Aiken Mile Track

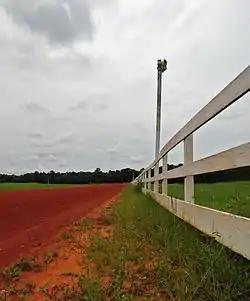
Aiken Mile Track

Aiken Mile Track, located in Aiken, South Carolina, was built around 1936 during the heart of the Great Depression. Horses and horse racing is known as the “sport of kings.” Within that context it is significant that such a track should be built during a time of nationwide double-digit unemployment, and noteworthy in the sense that it contributed to Aiken's success as an equestrian center and “Winter Colony” during those difficult days. The landmark consists of outbuildings as well, including numerous barns. It is an accessible landmark, no more than a few miles from downtown Aiken. Aiken Mile Track was listed in the National Register of Historic Places on May 9, 1985.